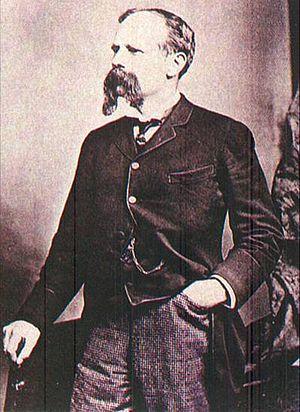
Benjamin Baker, était un éminent ingénieur britannique qui a travaillé dans la seconde moitié de l'époque victorienne. Il a contribué au lancement du métro de Londres avec Sir John Fowler, mais il est surtout connu pour ses travaux sur le pont du Forth. Il a fait de nombreuses autres contributions notables au génie civil, y compris son travail en tant que témoin expert à l'enquête publique sur la catastrophe ferroviaire du pont sur le Tay. Il a contribué à la conception et la construction du premier barrage d'Assouan.
Le rôle du président est de représenter l'institution et de promouvoir la profession d'ingénieur civil auprès du public.